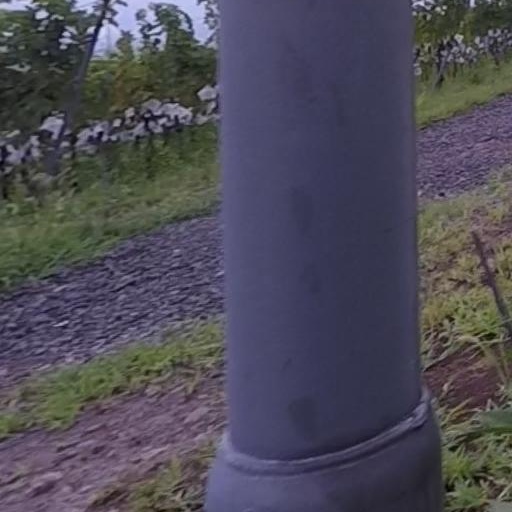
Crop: grape